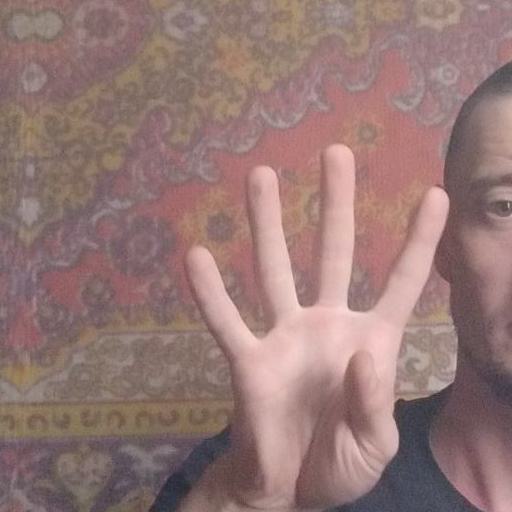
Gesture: four